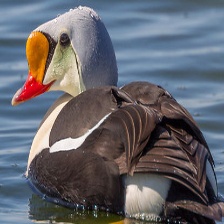
Species: KING EIDER
Scientific name: SOMATERIA SPECTABILIS
ImageNet parent category: drake